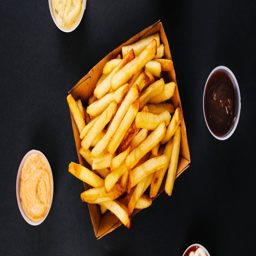
lord brings meat - free fast food to the heart